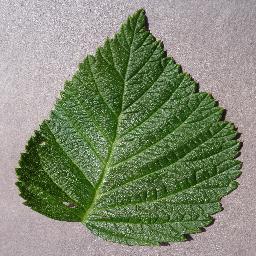
Label: Raspberry___healthy